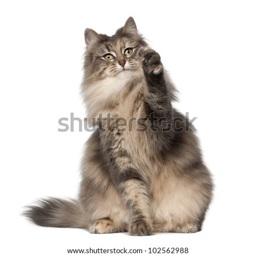
animal , 1 and a half years old , sitting in front of white background